Thomas Guy

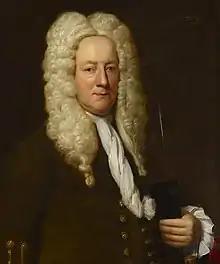
Thomas Guy by John Vanderbank, 1706

Thomas Guy (1644 – 27 December 1724) was an English merchant and politician who is best known for founding Guy's Hospital in London.